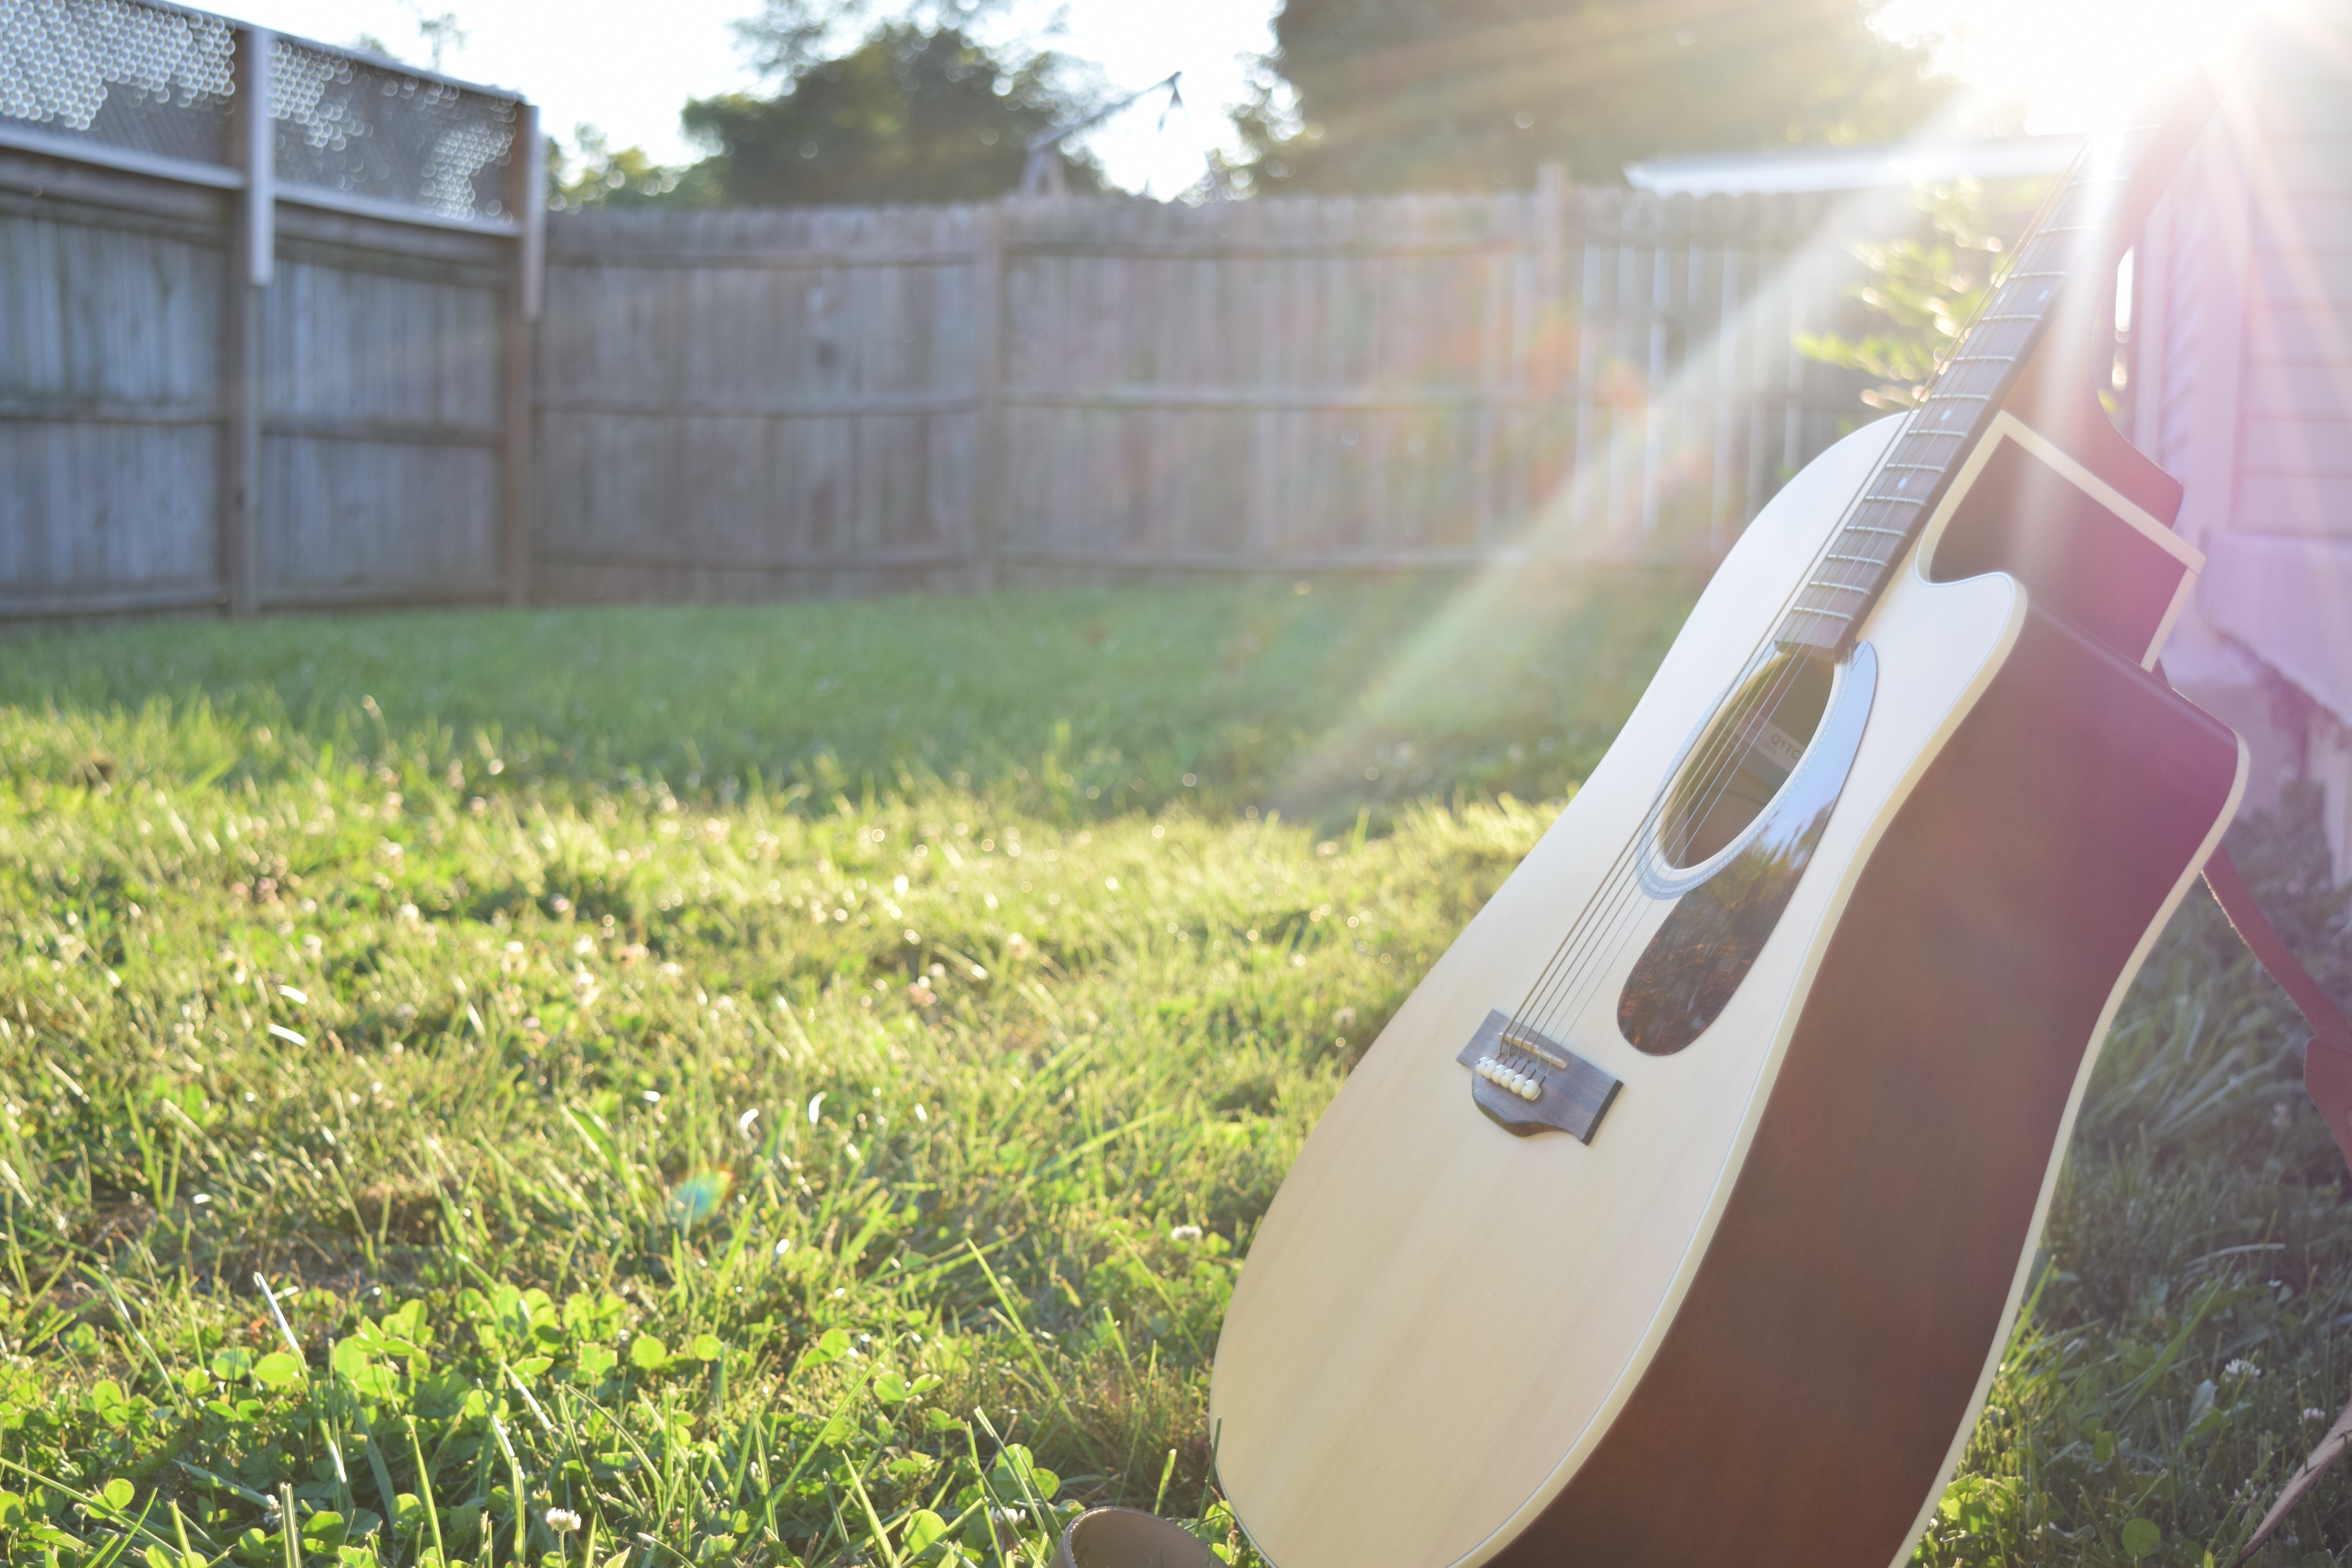
grass, lawn, backyard, surfing equipment and supplies